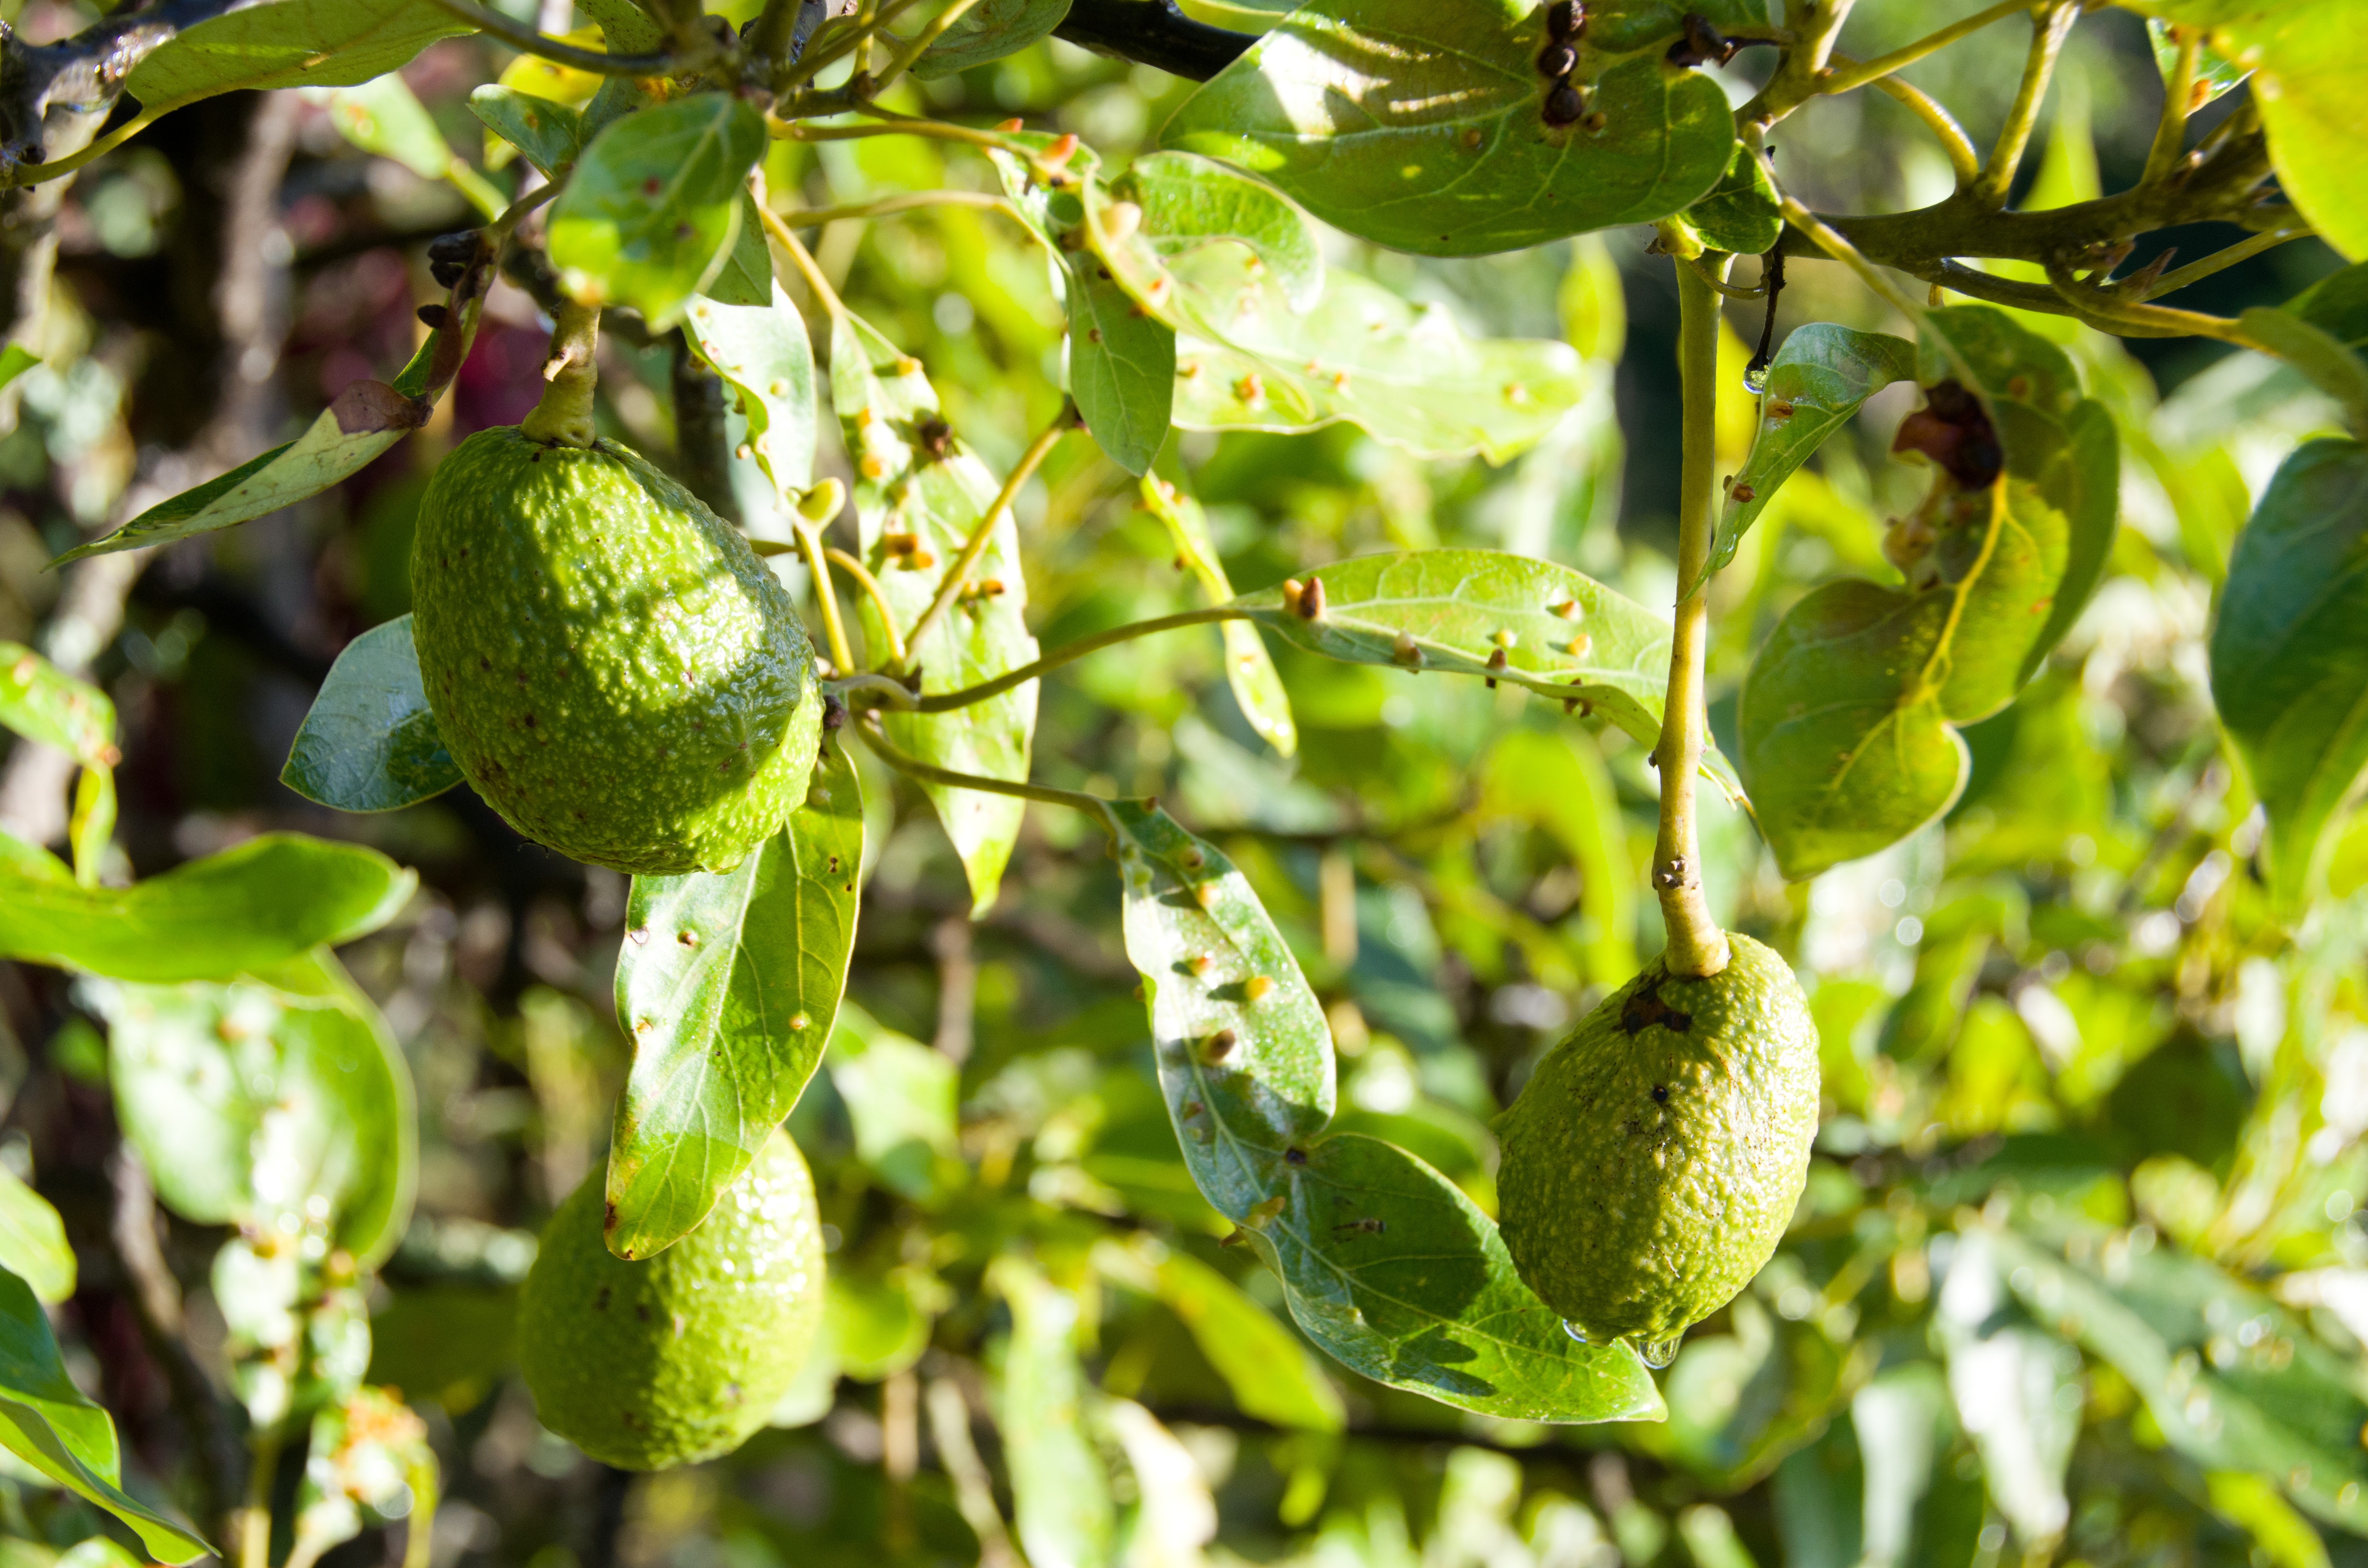
tree, branch, plant, fruit, flower, food, green, produce, vegetable, evergreen, botany, avocado, flora, shrub, citron, citrus, flowering plant, woody plant, land plant